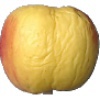
Label: red_yellow_apple